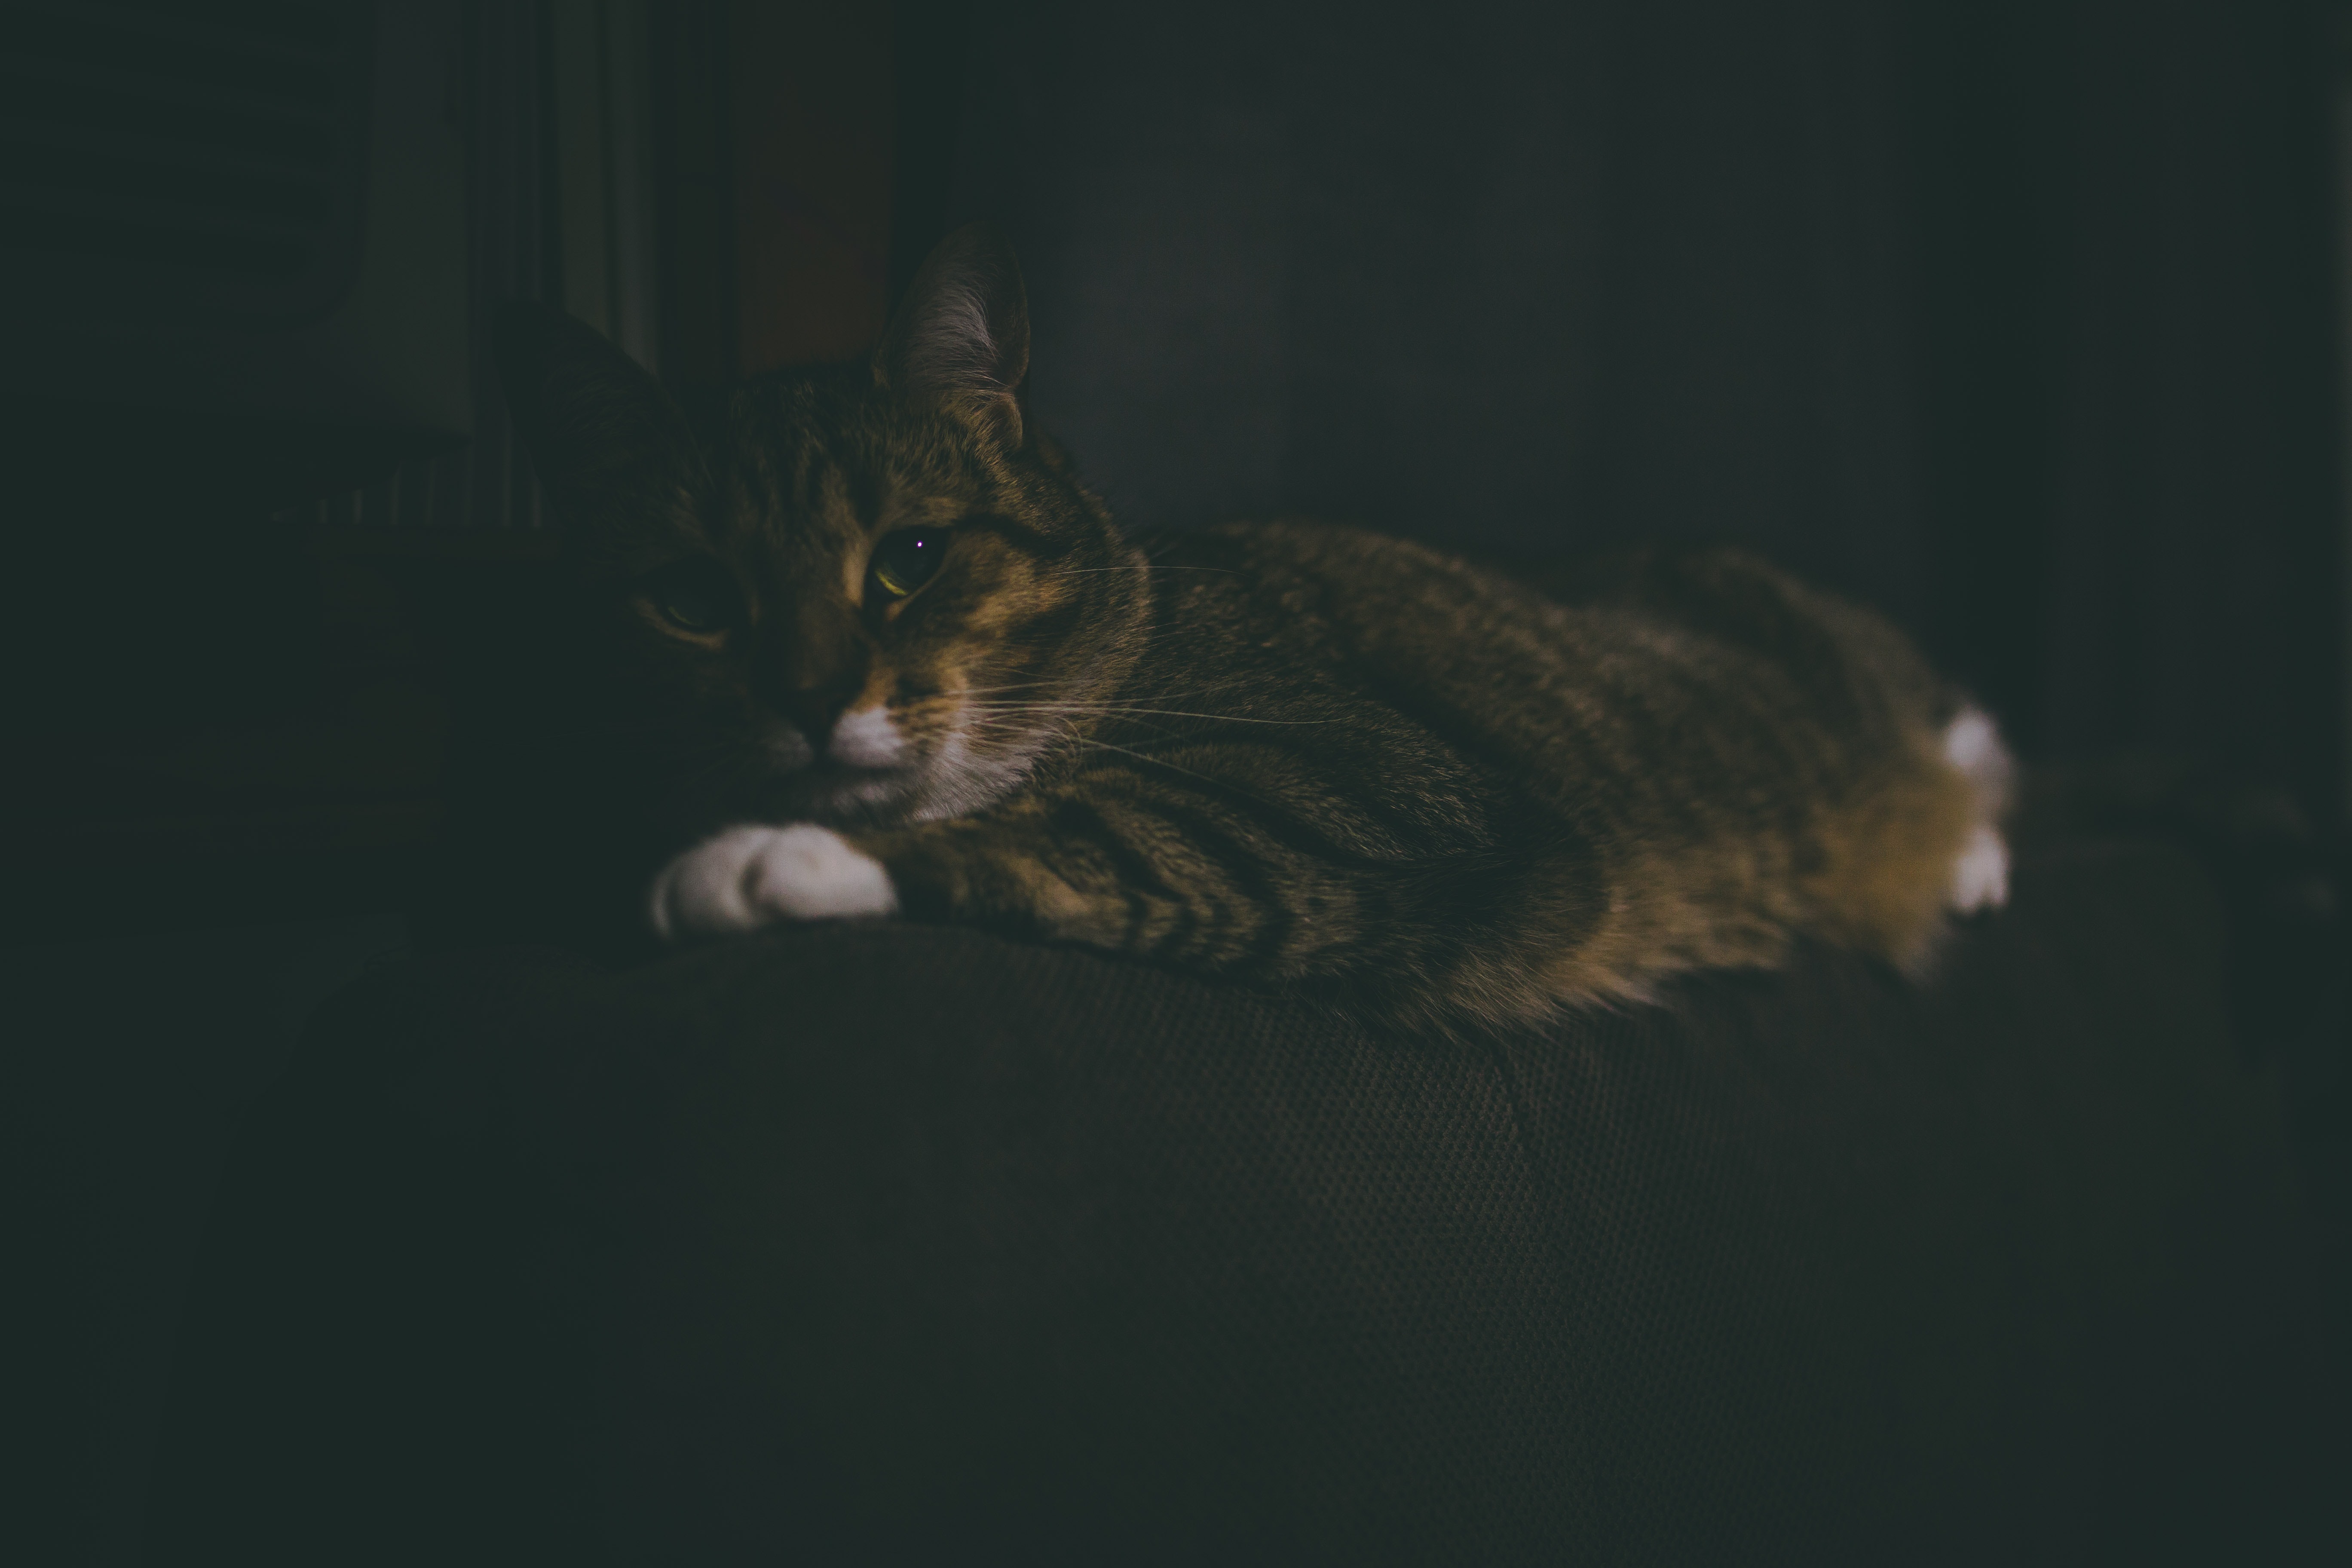
cat, mammal, whiskers, small to medium sized cats, vertebrate, fauna, cat like mammal, darkness, night, carnivoran, organism, wildlife, snout, tabby cat, domestic short haired cat